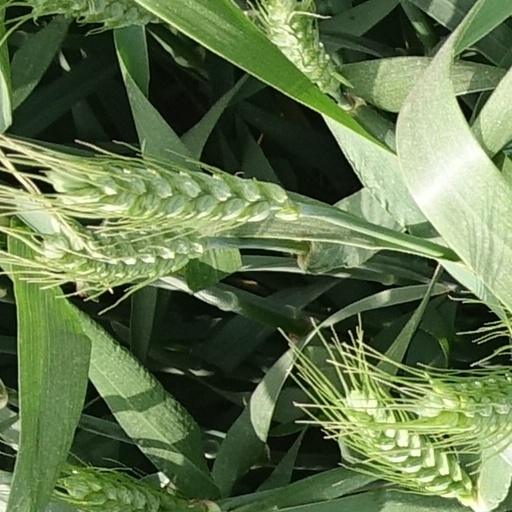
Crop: wheat